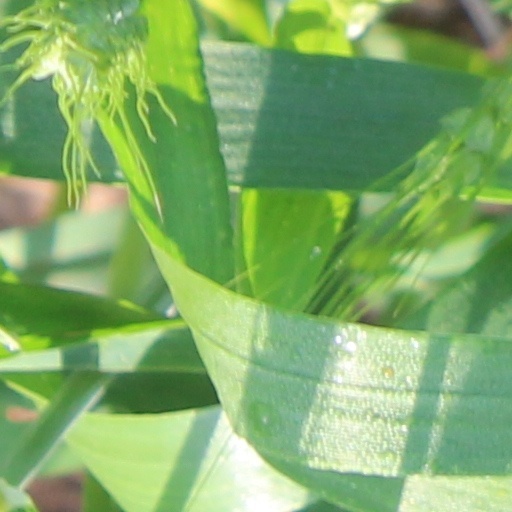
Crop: wheat